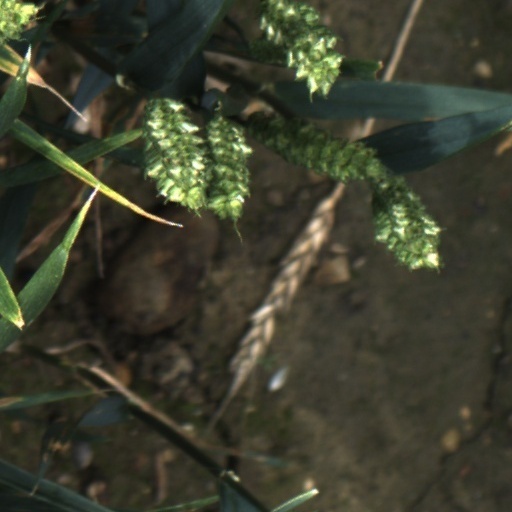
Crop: wheat